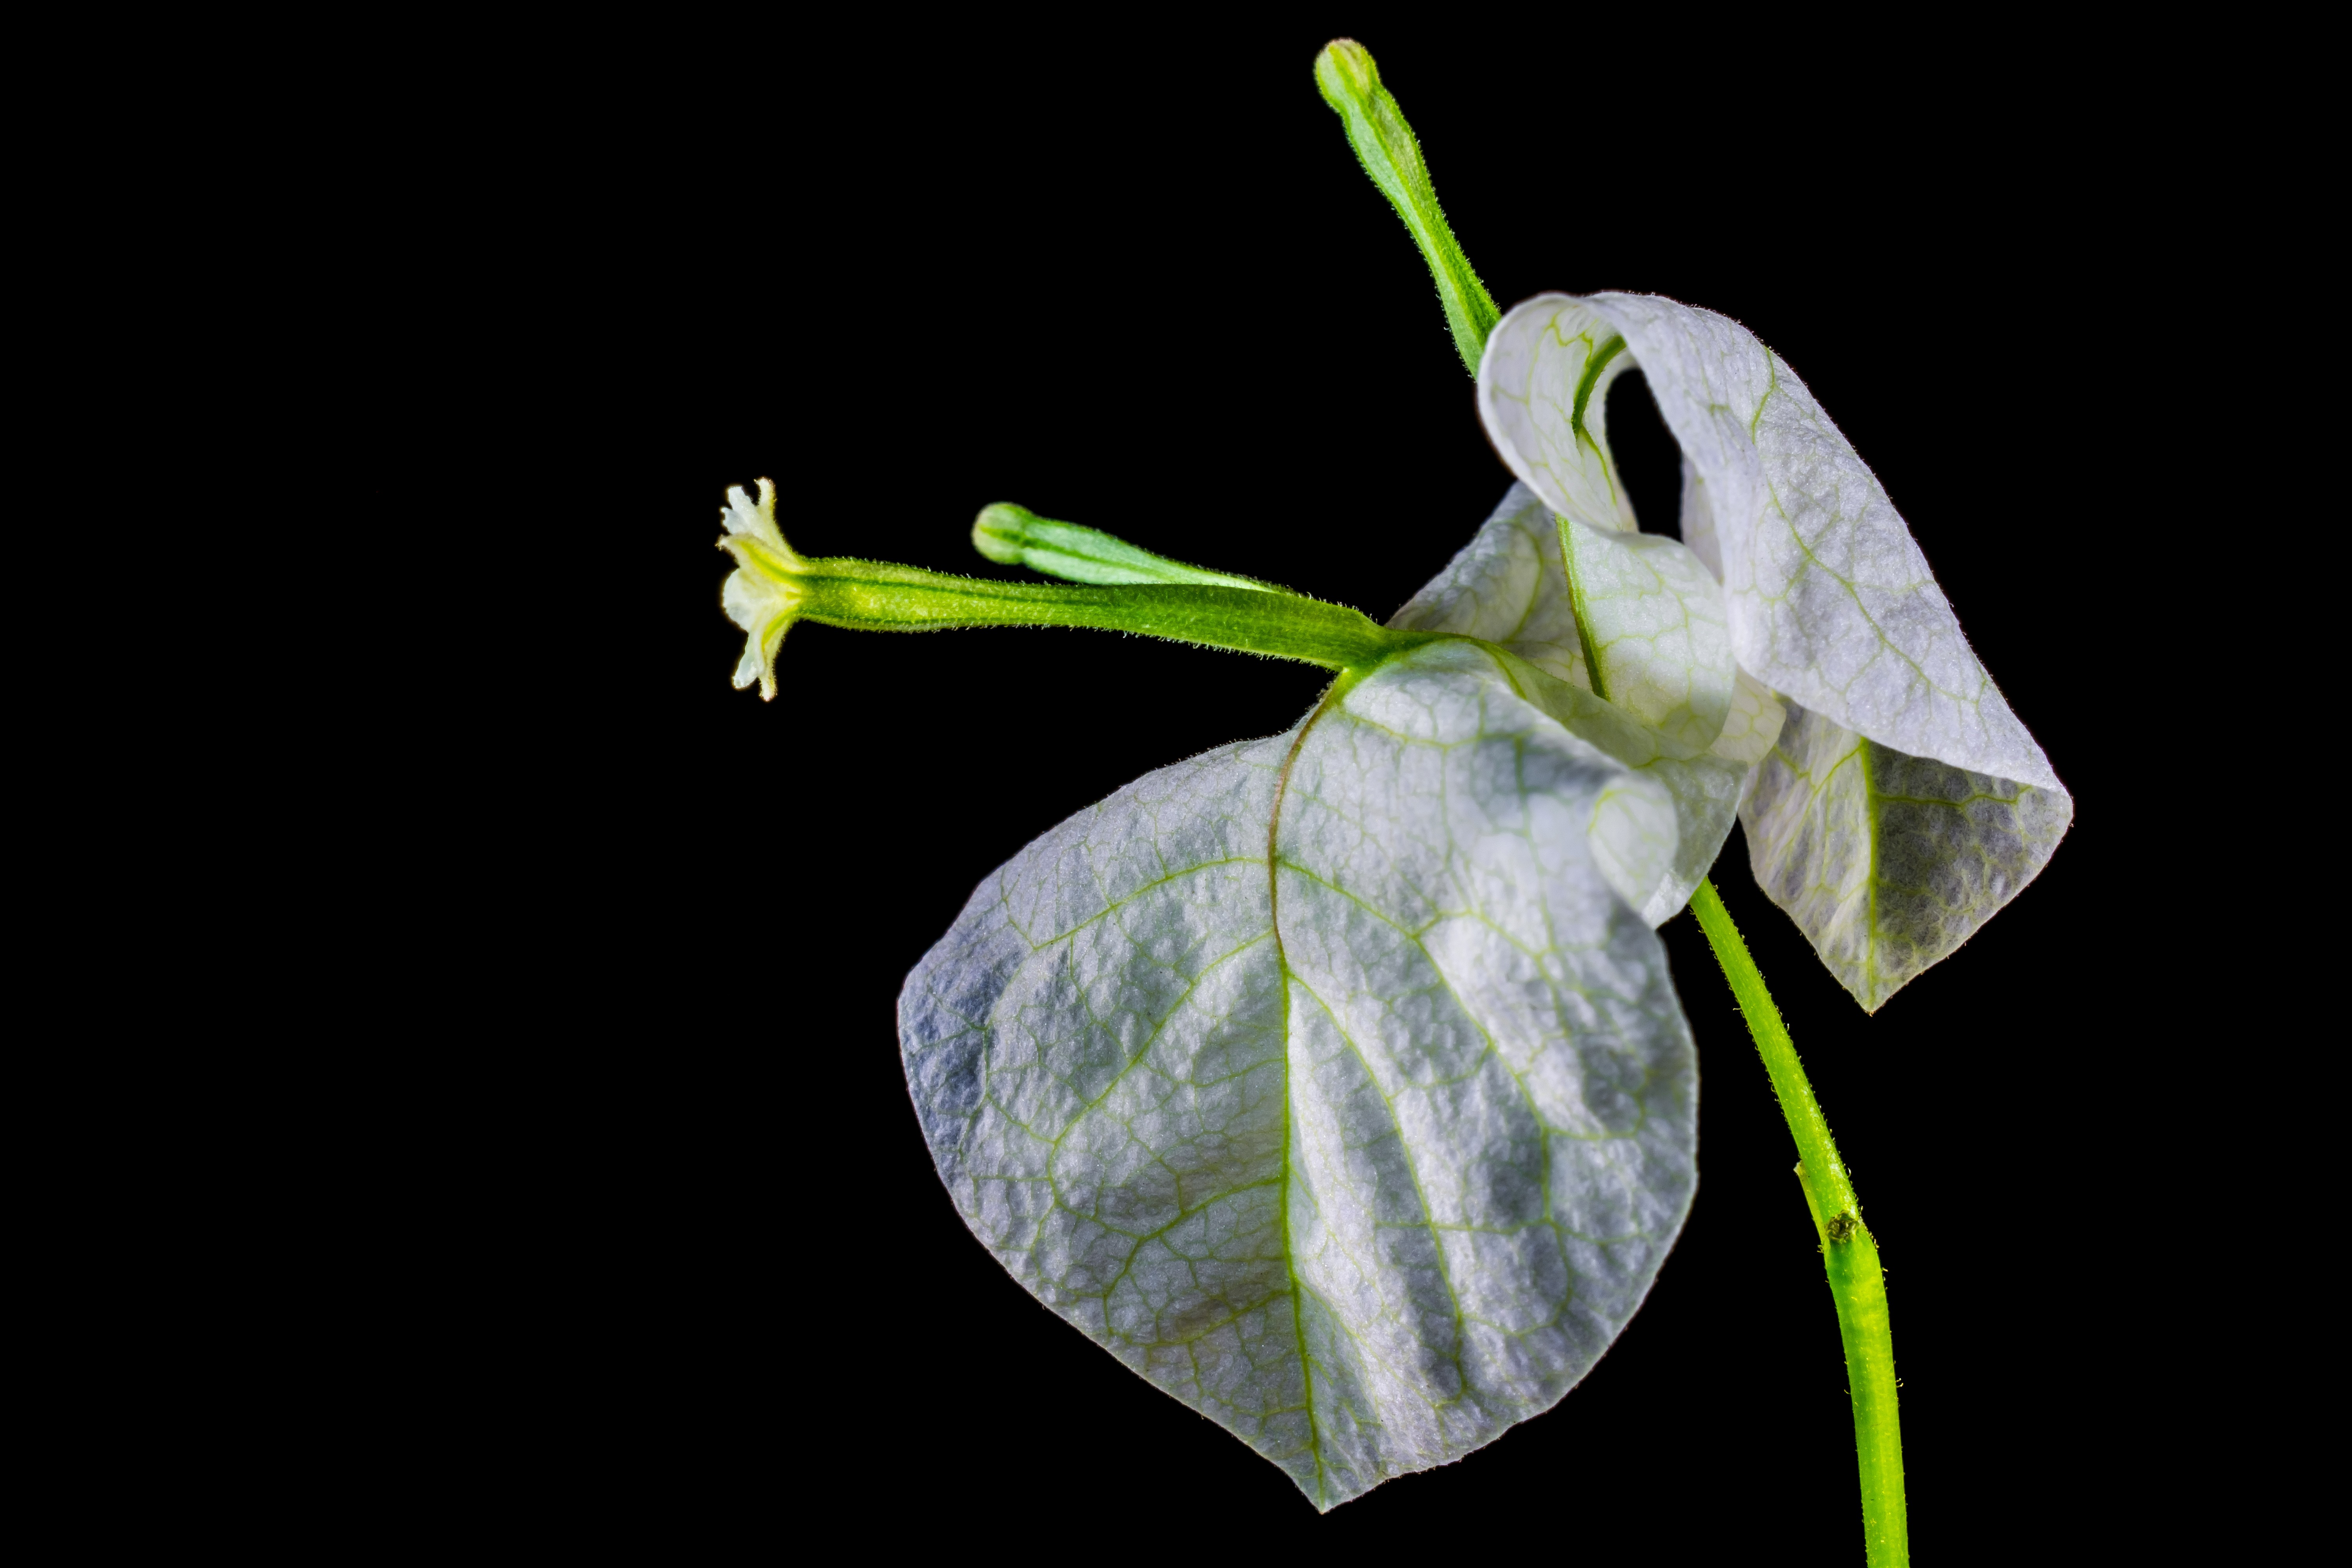
blossom, plant, white, leaf, flower, bloom, green, insect, botany, pink, close, flora, bougainvillea, arum, macro photography, flowering plant, triple flower, bougainville, nyctaginaceae, four o clock plant, dendrobium, plant stem, land plant